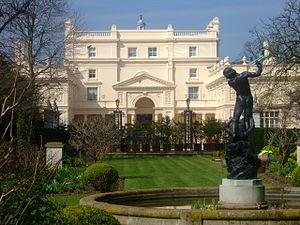
St John's Lodge est une résidence privée classée au patrimoine de catégorie II *, située à Regent's Park, dans la Cité de Westminster, à Londres, en Angleterre. Depuis 1994, il appartient à la famille royale du Brunei Darussalam et est la résidence londonienne du prince Jefri Bolkiah du Brunei. St John's Lodge est situé dans le cercle intérieur de Regent's Park, qui jusqu'en 1965 était situé dans le quartier métropolitain de St Marylebone et fait maintenant partie de la Cité de Westminster.